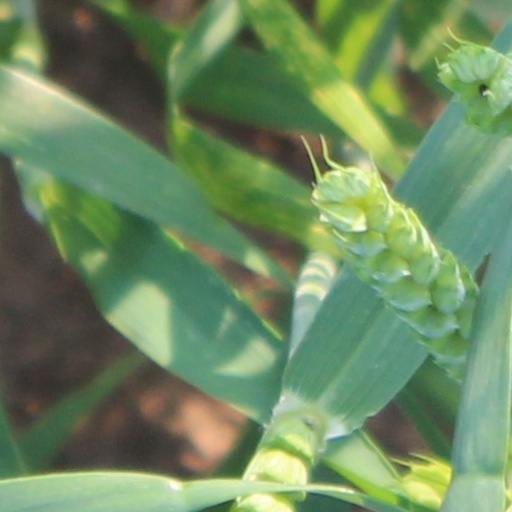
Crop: wheat